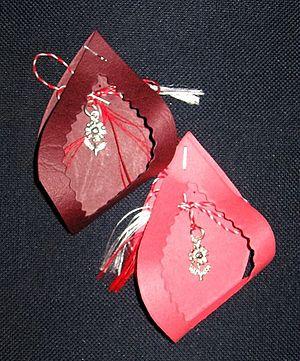
«Mărţişoare», bijoux en argent. Română: Mărţişoare, bijuterii de argint."